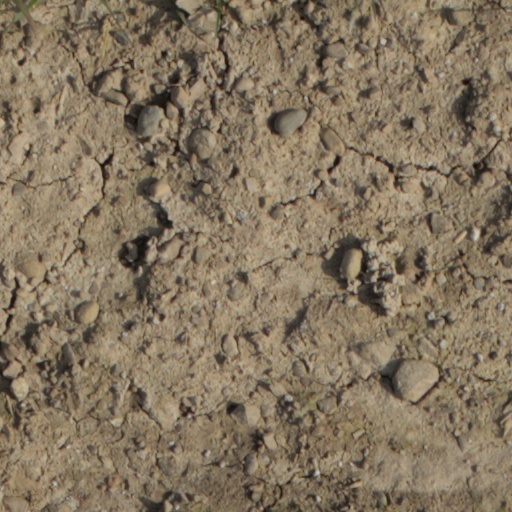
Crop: wheat